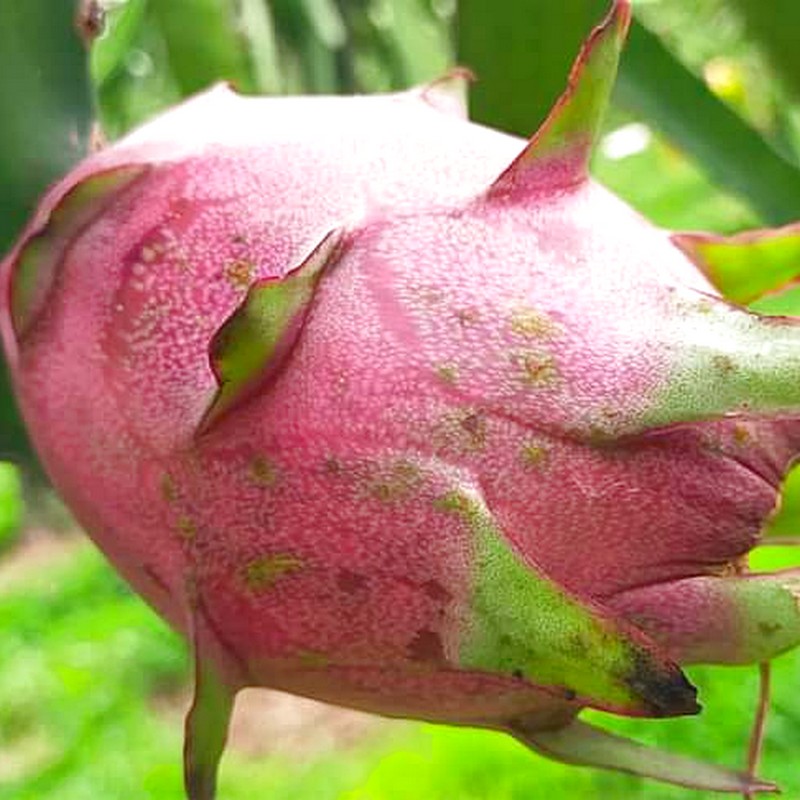
Label: Fresh Dragon Fruit